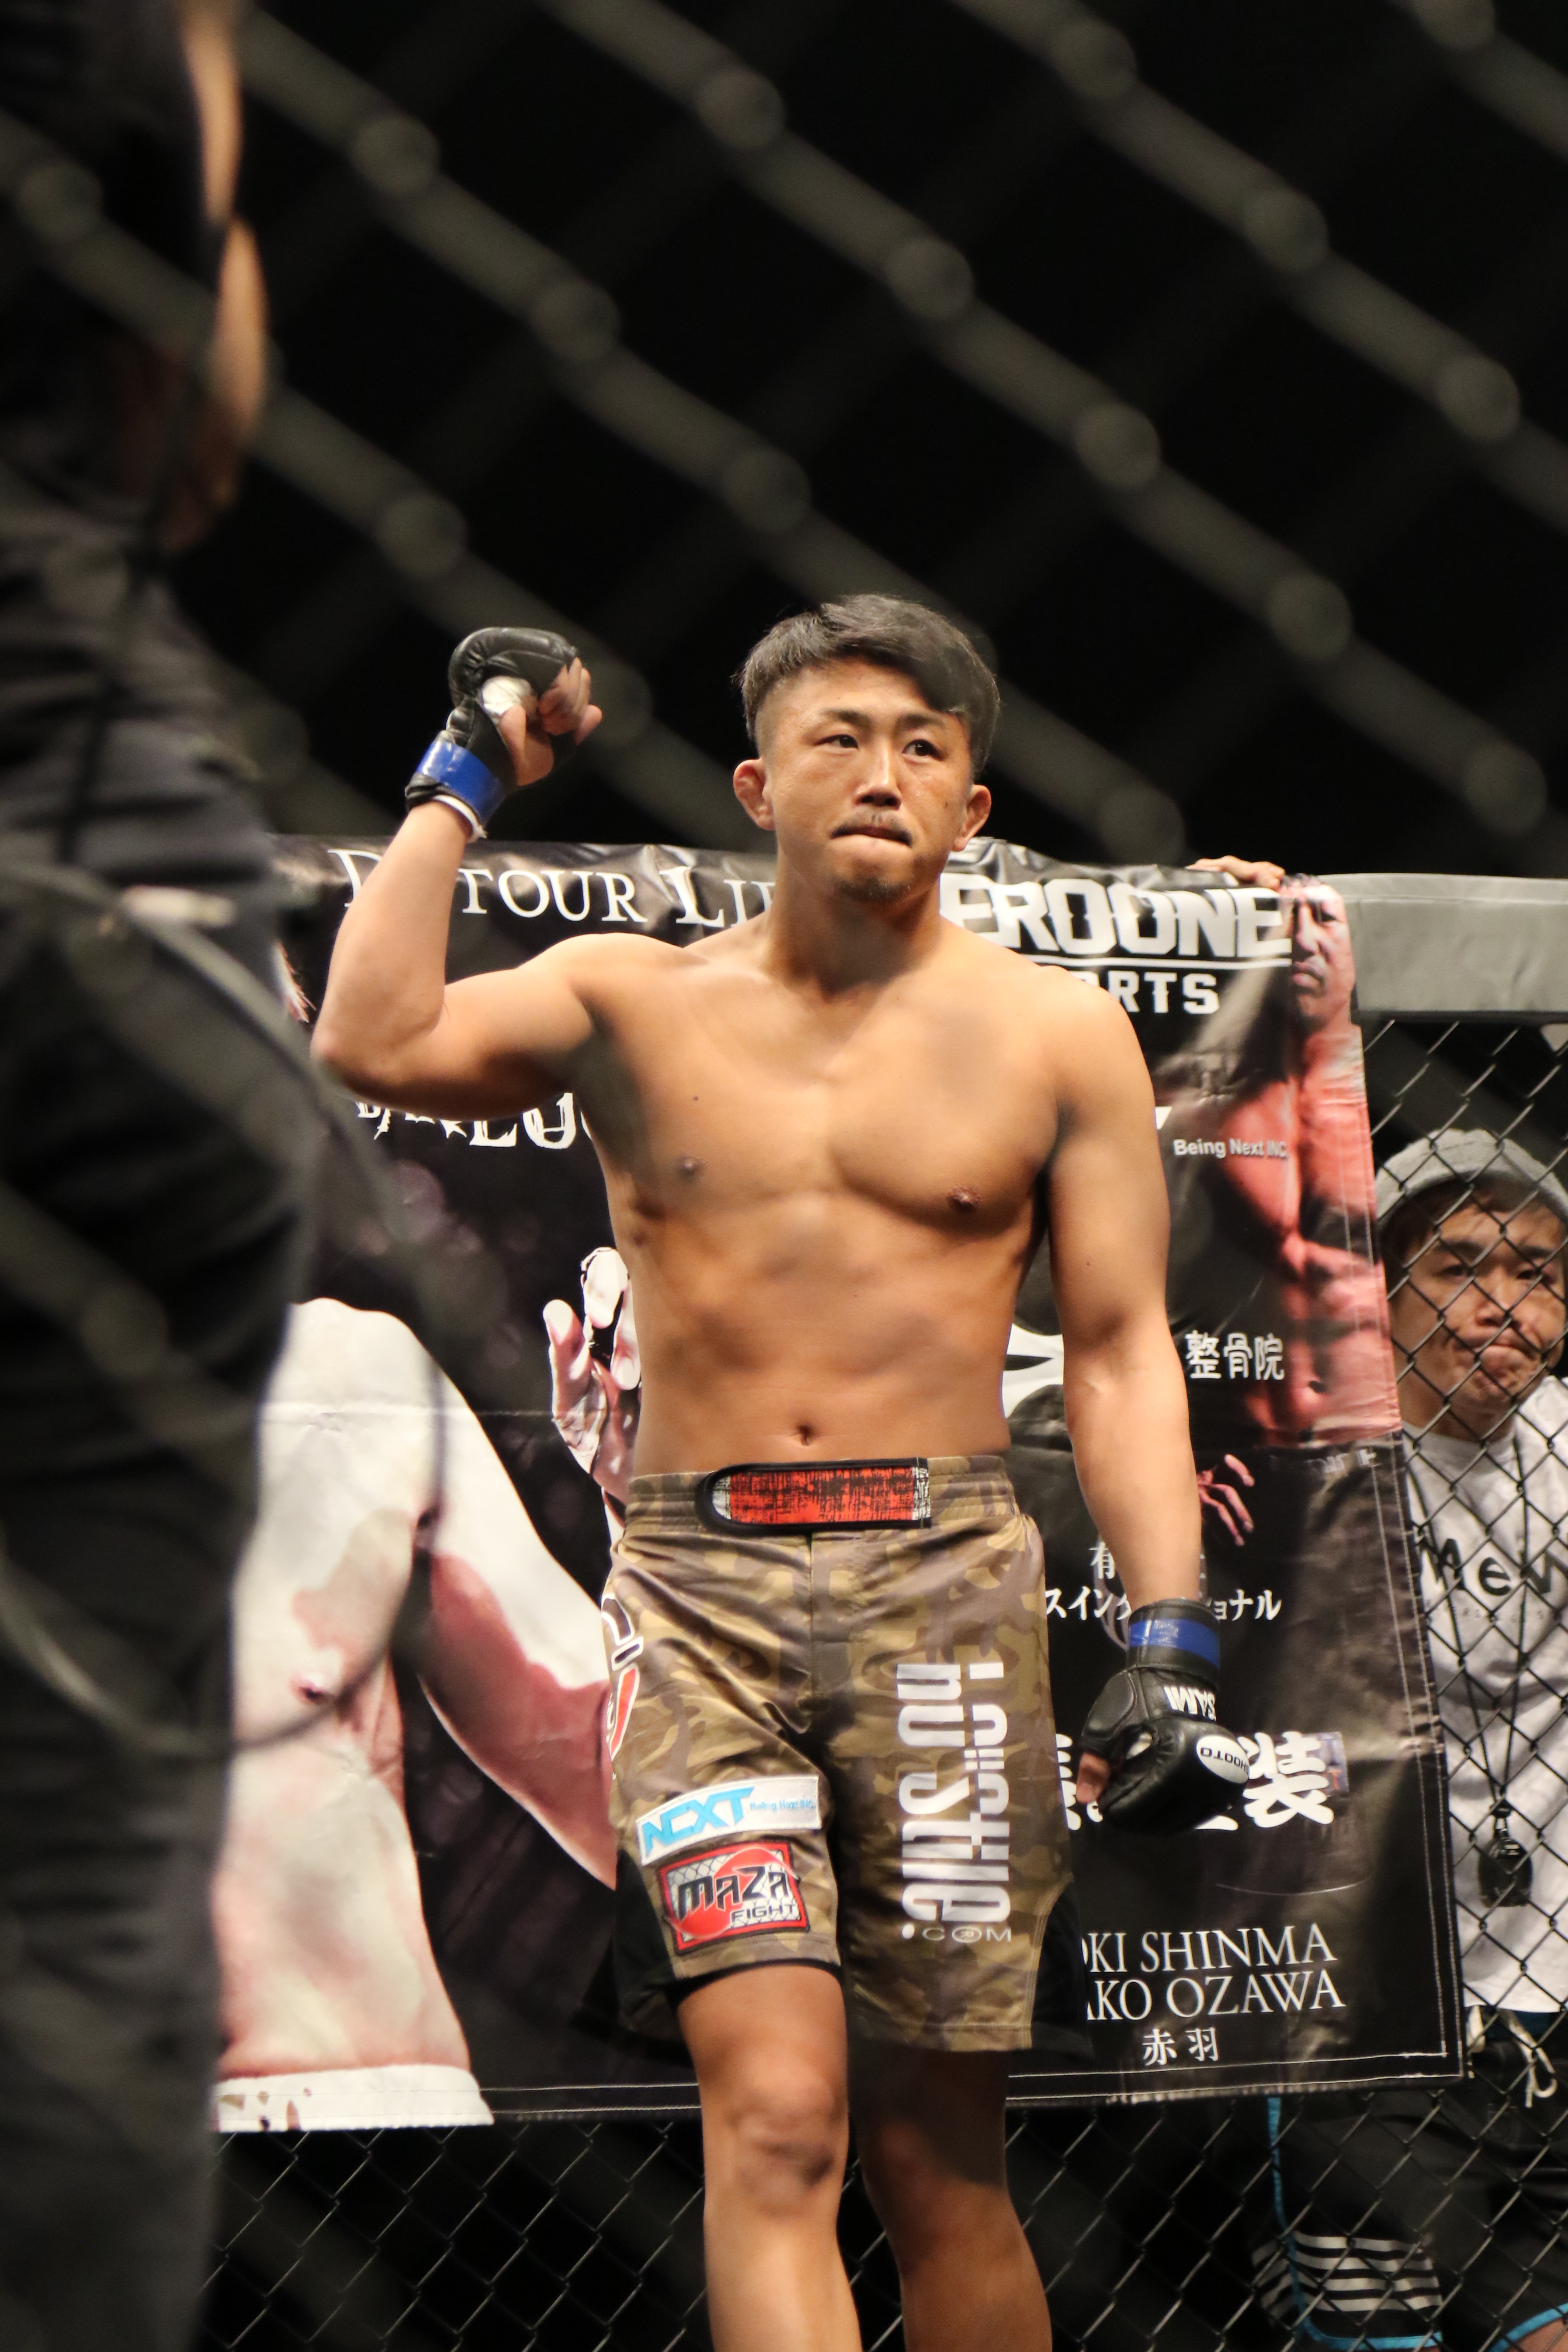
japan, muscle, cage, fight, fist, sports, fighter, gloves, punch, mixed martial arts, mma, grachan, shooto, maza, maza fight, muay thai, martial arts, combat sport, waza, individual sports, contact sport, wrestler, striking combat sports, shoot boxing, professional boxing